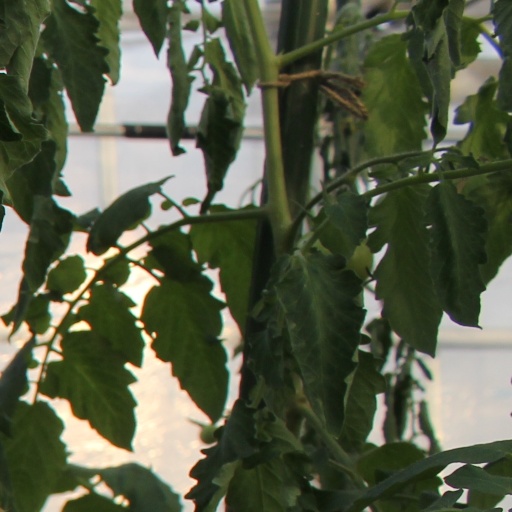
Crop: tomato